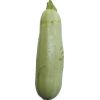
Label: Zucchini 1